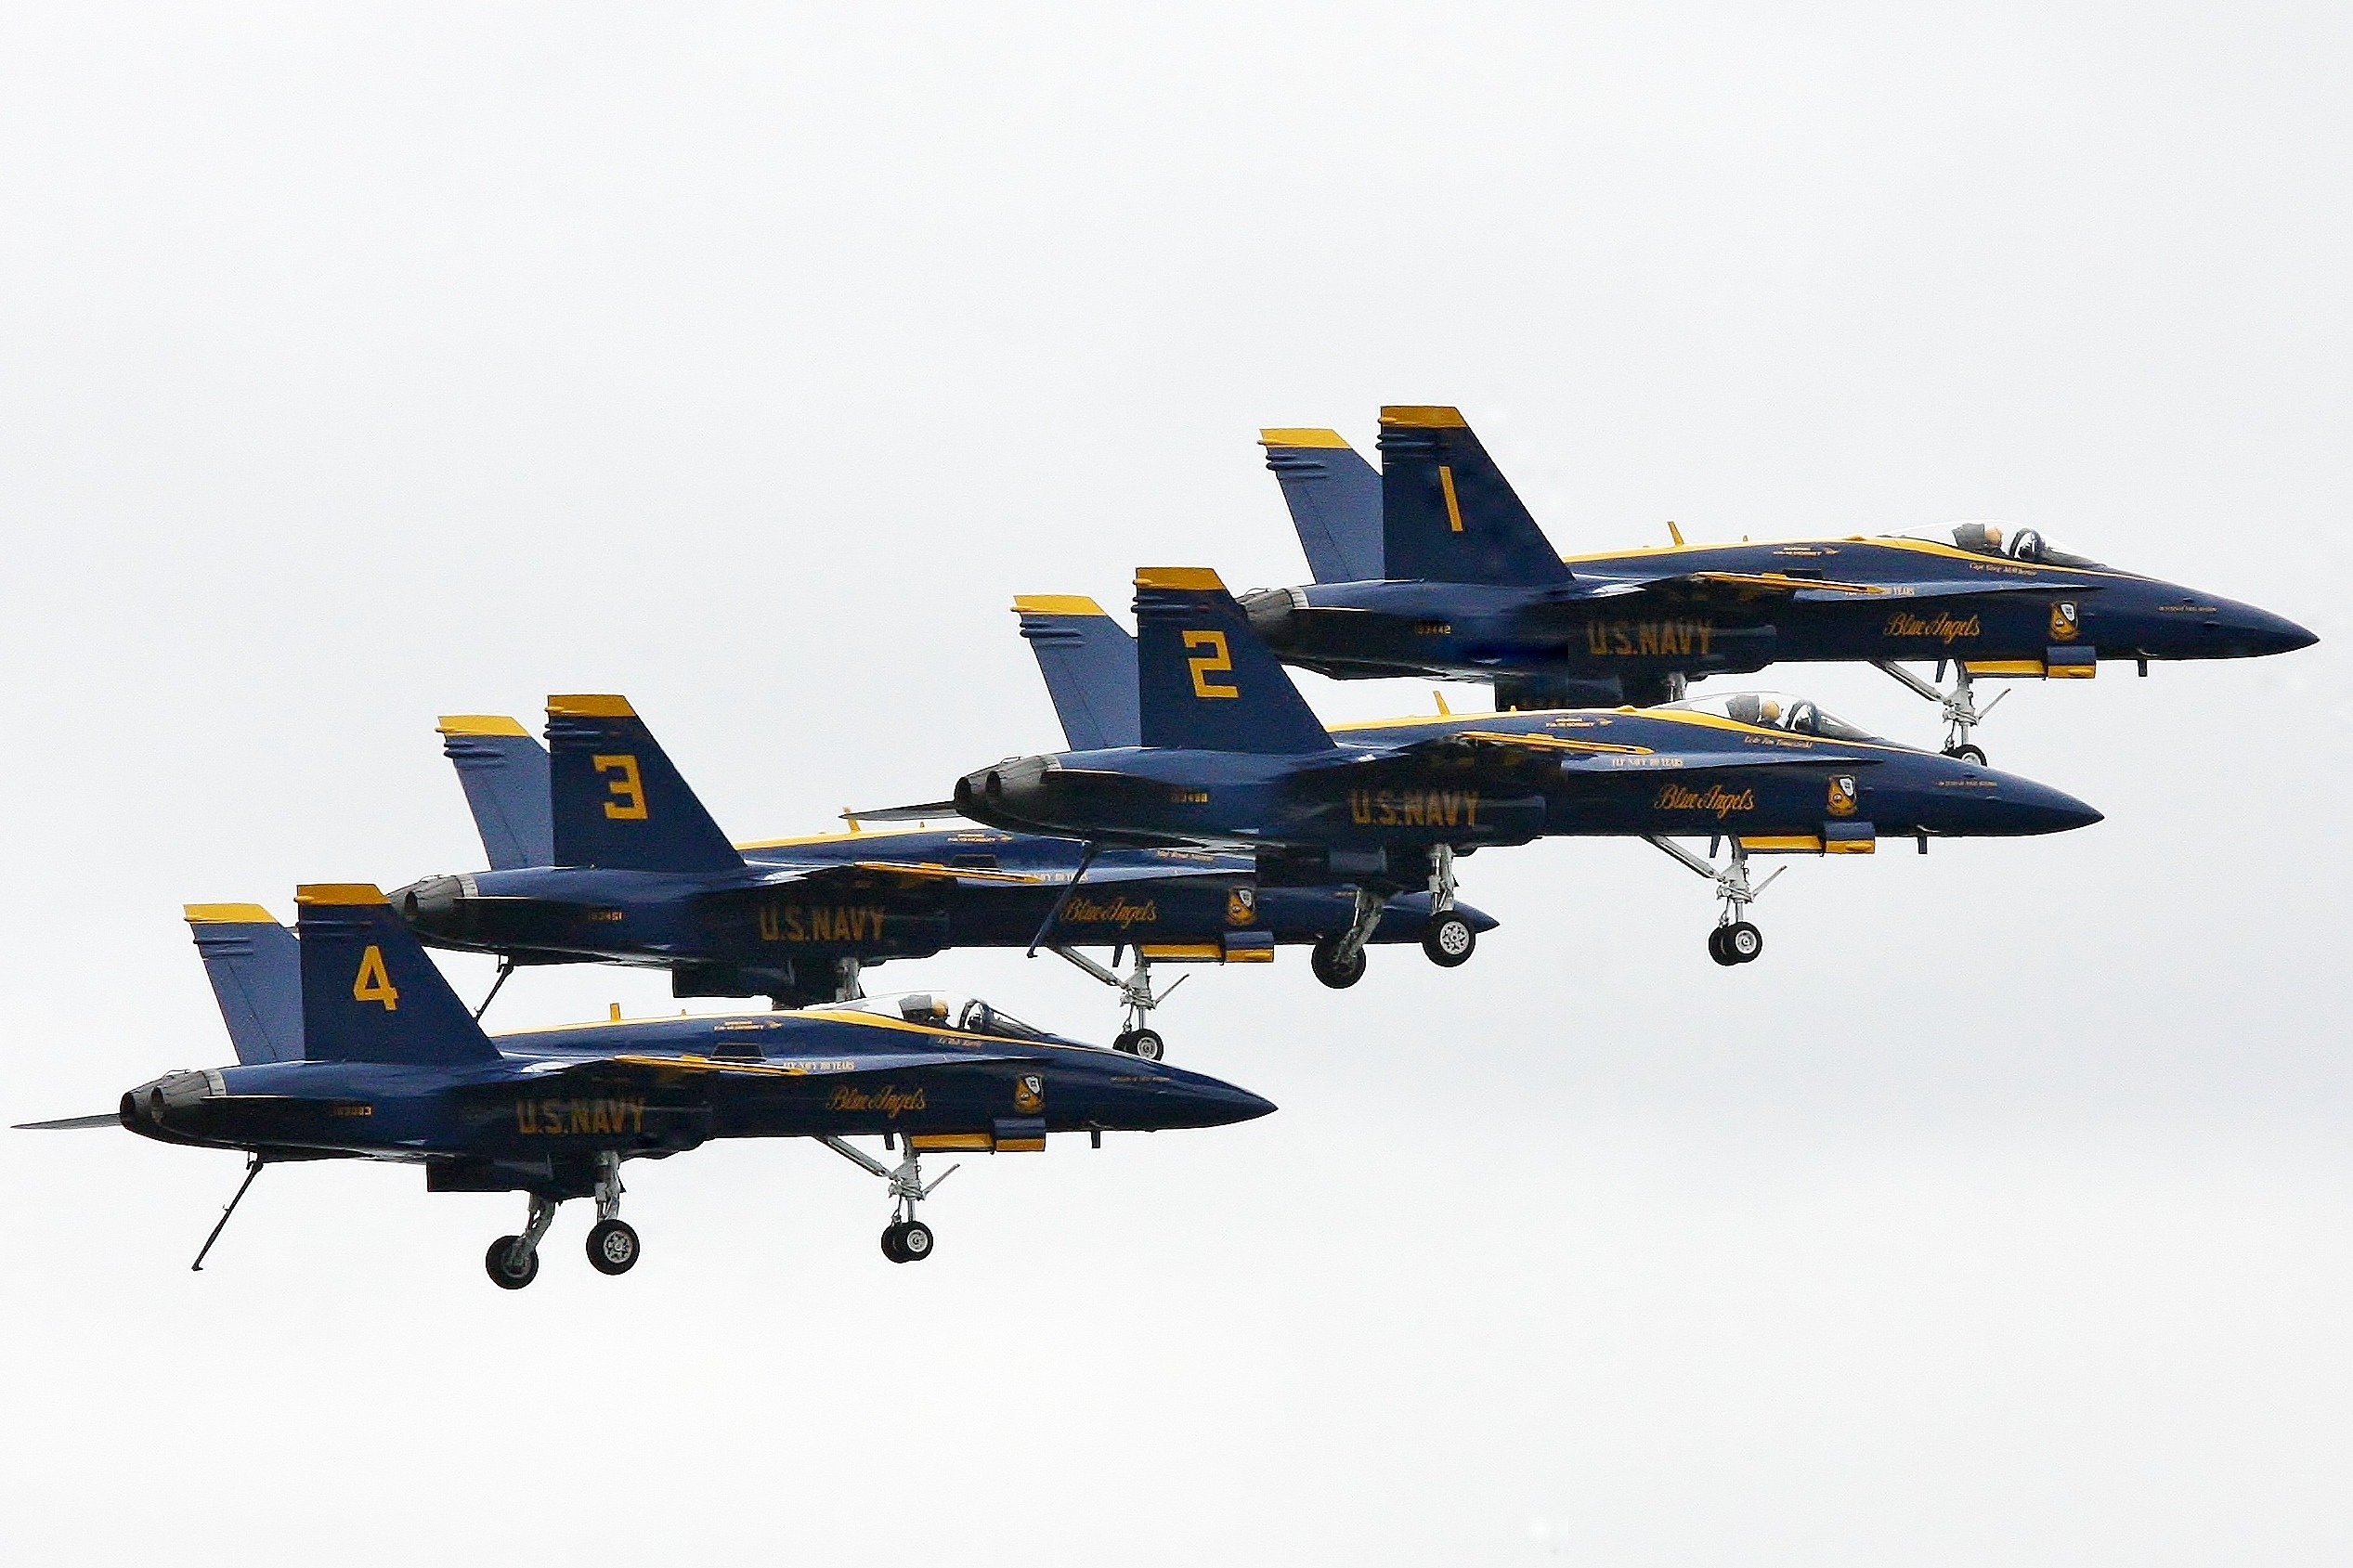
airplane, aircraft, vehicle, aviation, flight, airplanes, us navy, aeroplanes, air force, jet aircraft, aircrafts, fighter aircraft, military aircraft, atmosphere of earth, mcdonnell douglas fa 18 hornet, boeing fa 18e f super hornet, shenyang j 11, military airplanes